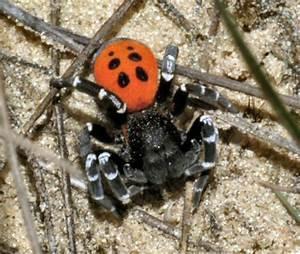
spider